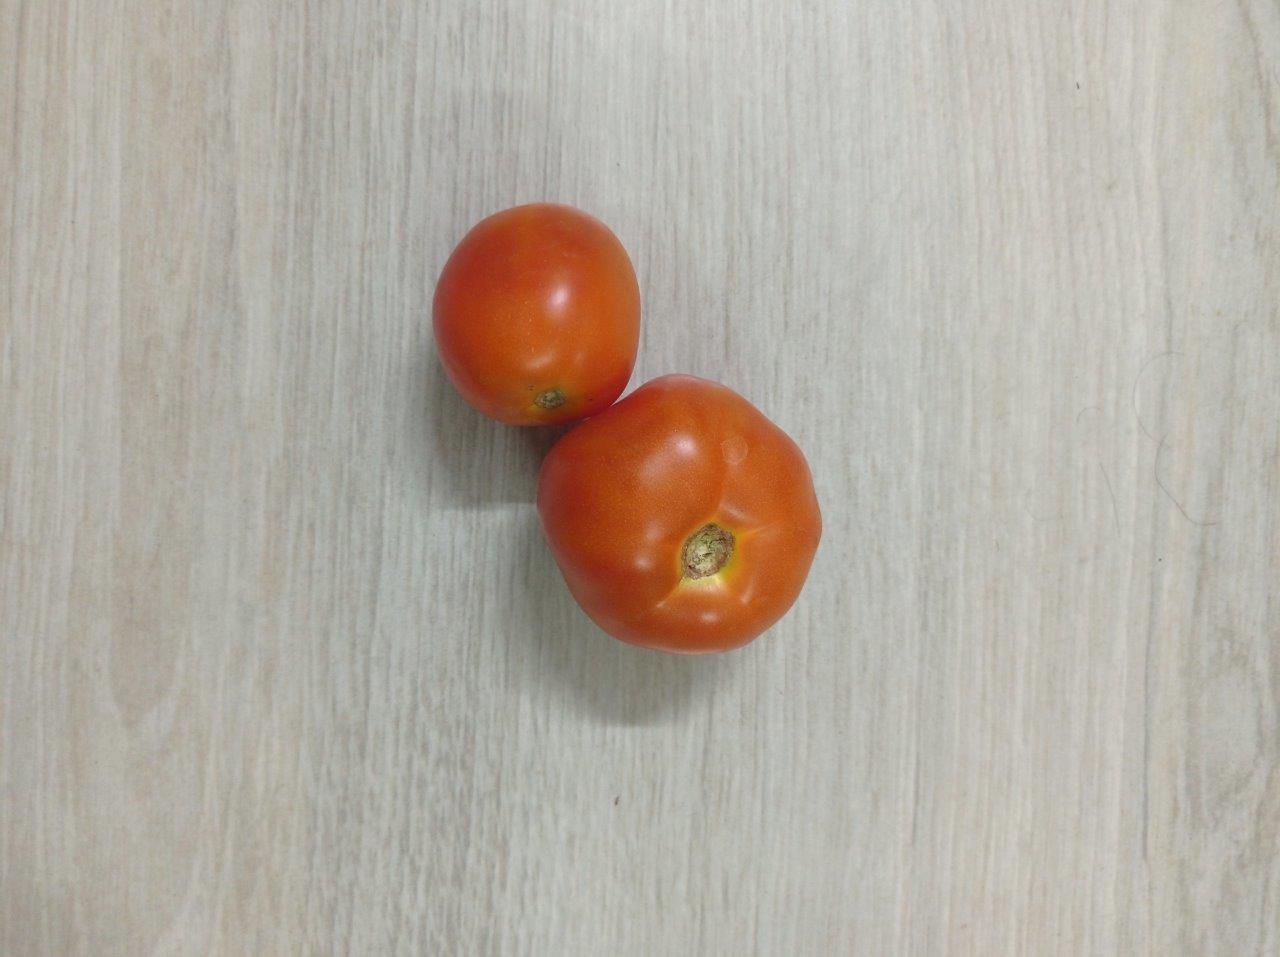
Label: Fresh